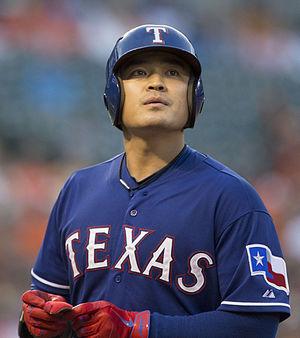
Shin-Soo Choo est un voltigeur des Rangers du Texas de la Ligue majeure de baseball.
La saison 2015 des Rangers du Texas est la 55ᵉ saison en Ligue majeure de baseball pour cette franchise et sa 44ᵉ depuis son transfert de Washington vers la ville d'Arlington au Texas en 1972.